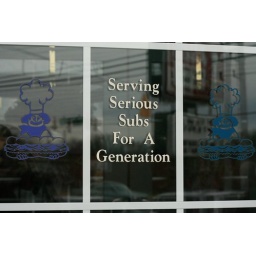
A sign on the window at Hero House in Winston-Salem, NC.